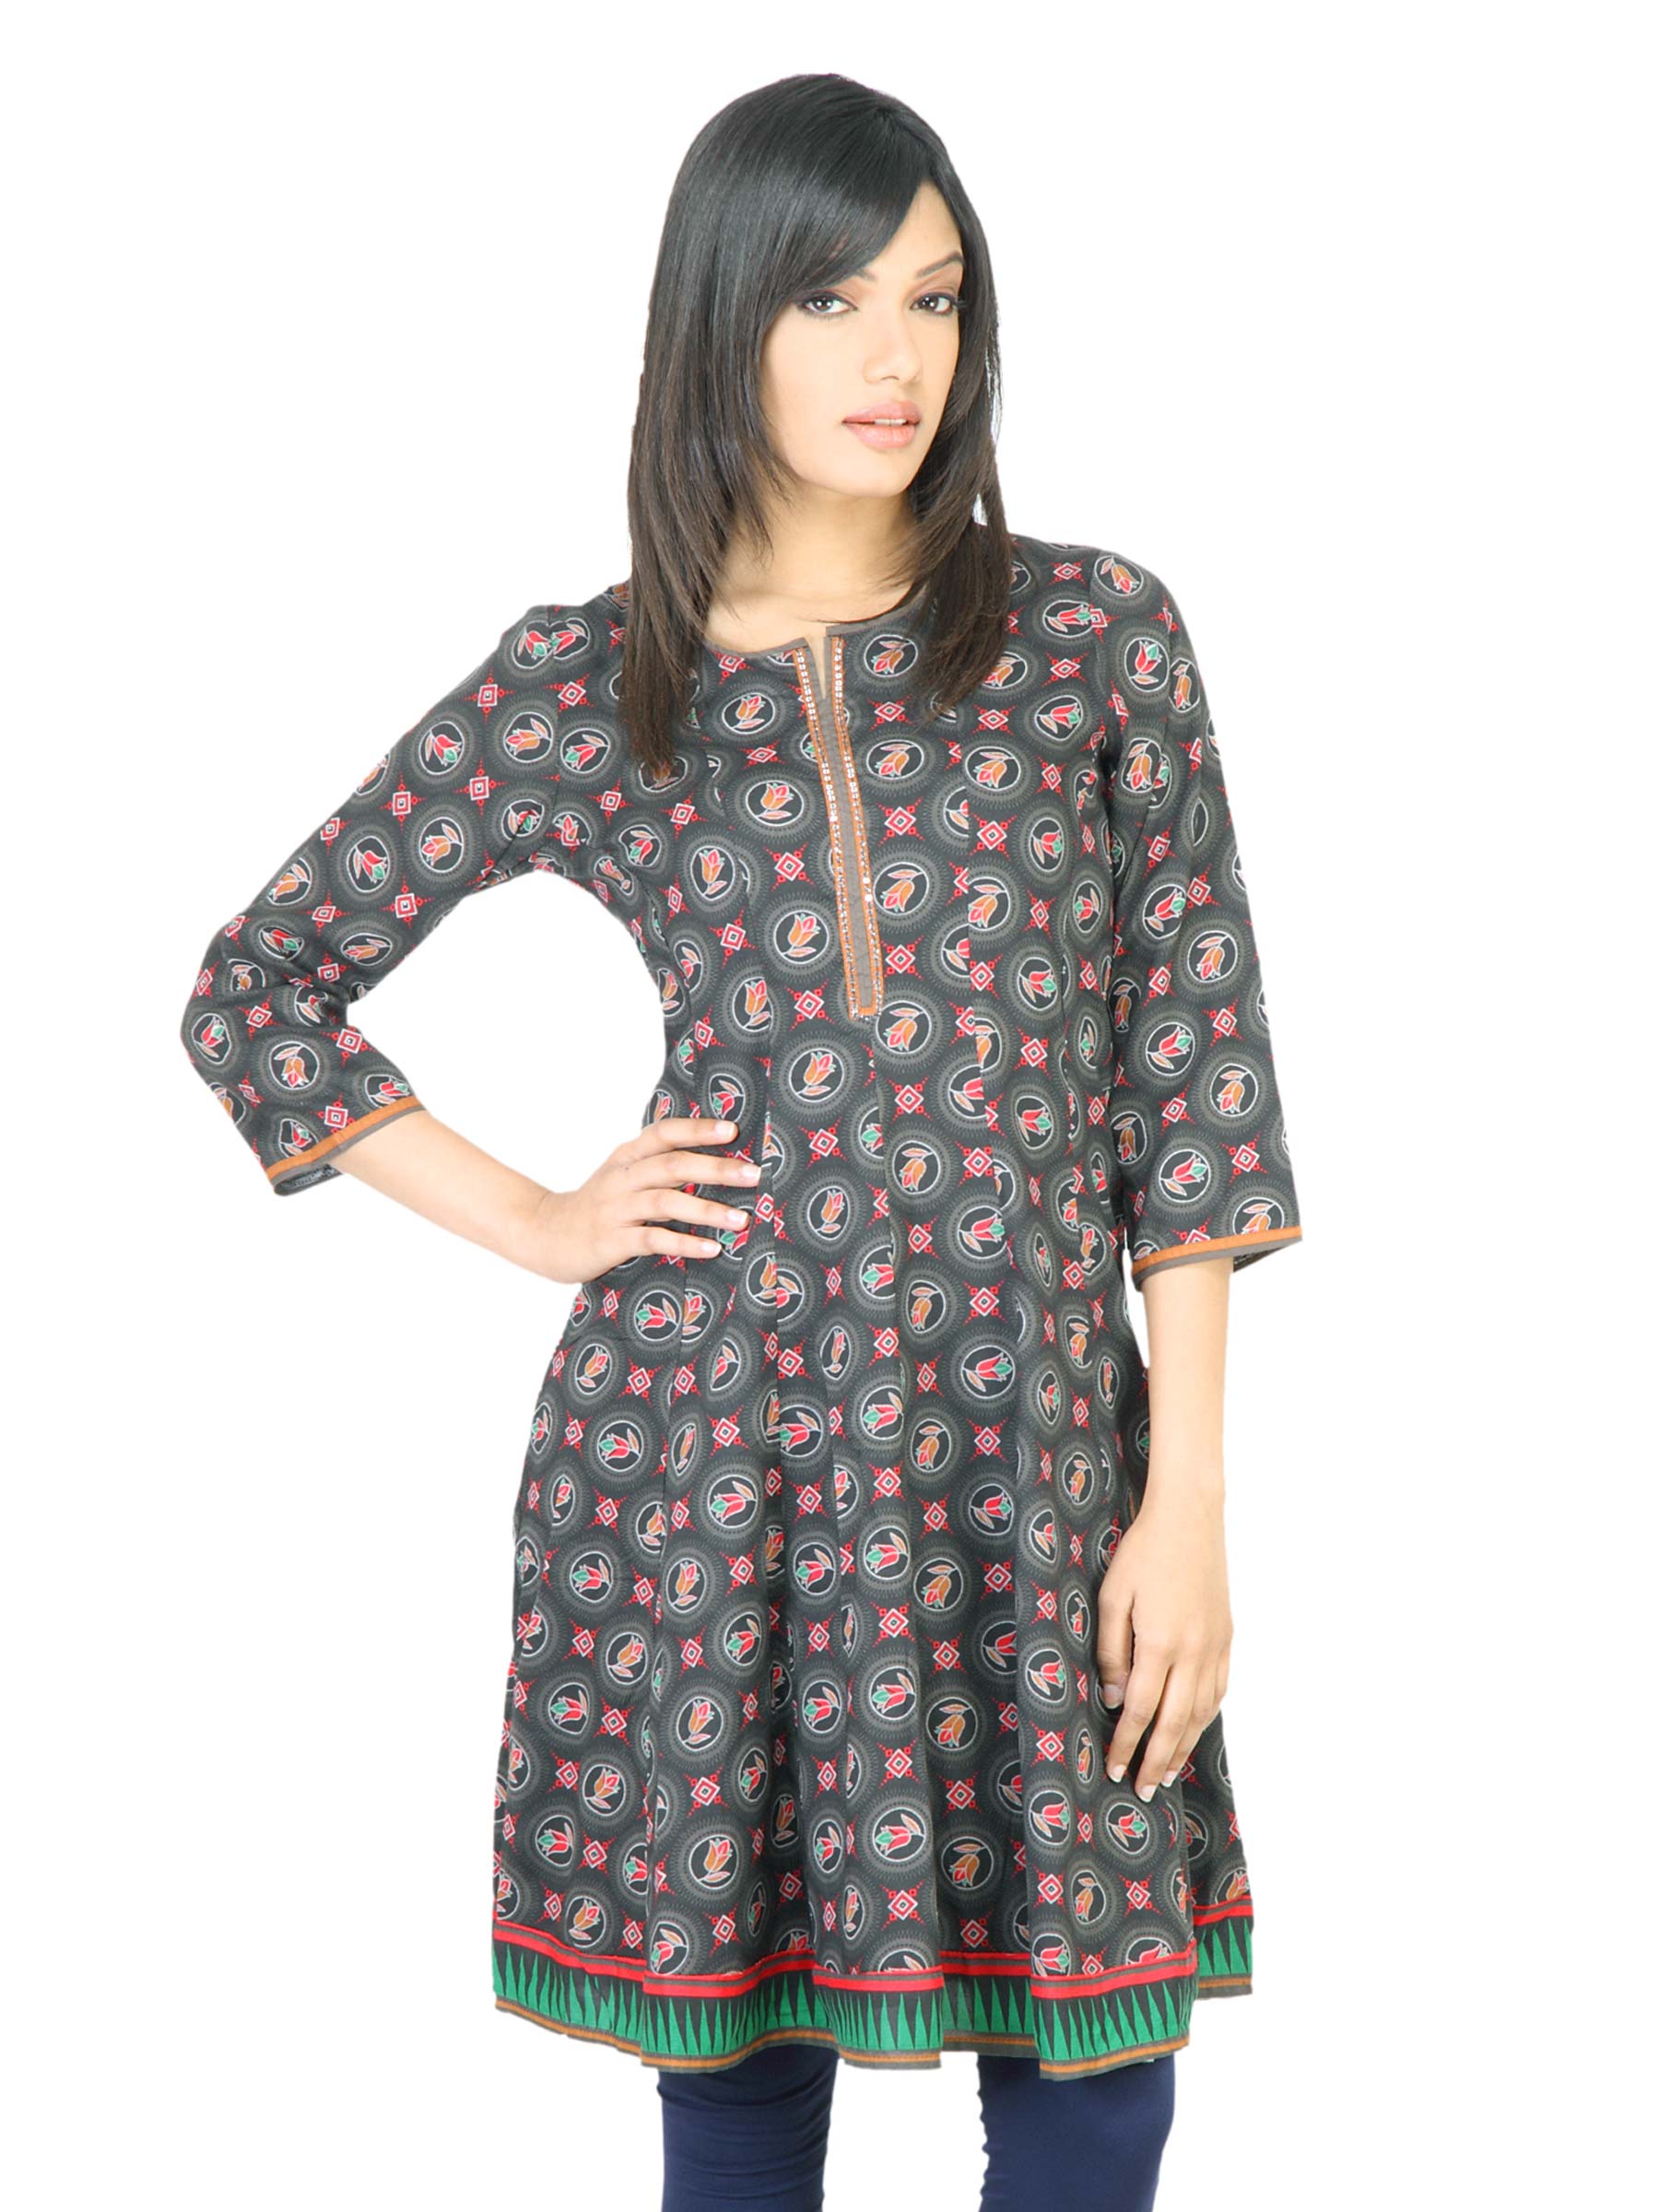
BIBA Women Printed Grey Kurta
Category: Apparel / Topwear / Kurtas
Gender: Women
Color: Grey
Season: Summer 2011
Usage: Ethnic